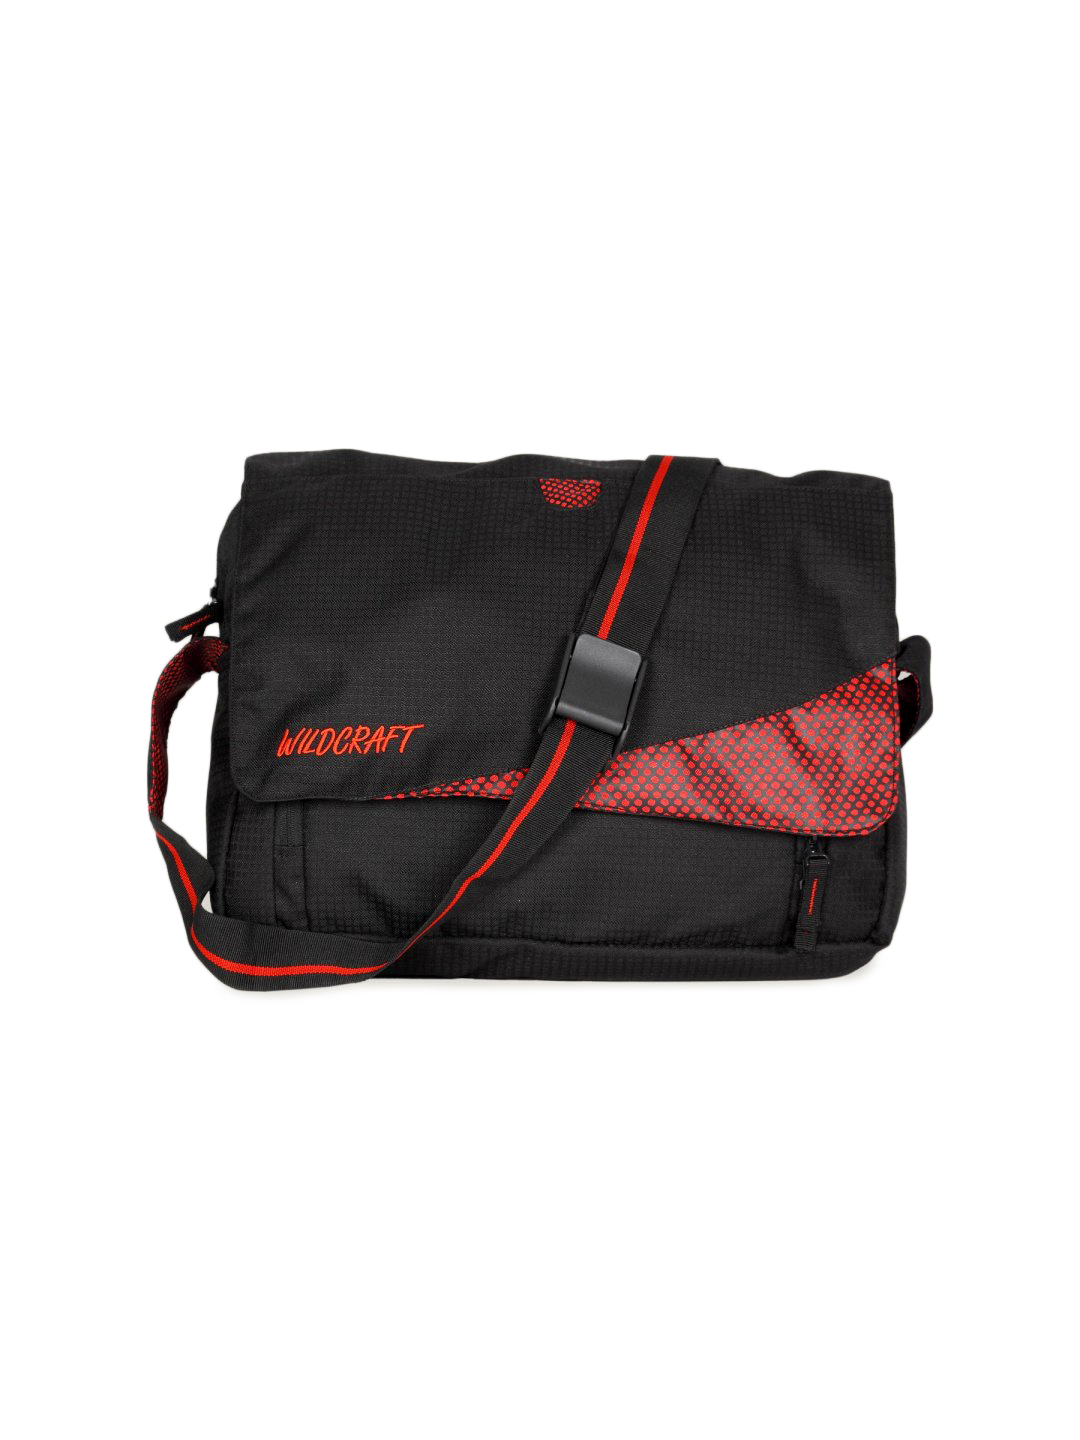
Wildcraft Unisex Black & Red Messenger Bag
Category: Accessories / Bags / Messenger Bag
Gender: Unisex
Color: Black
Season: Winter 2015
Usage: Casual